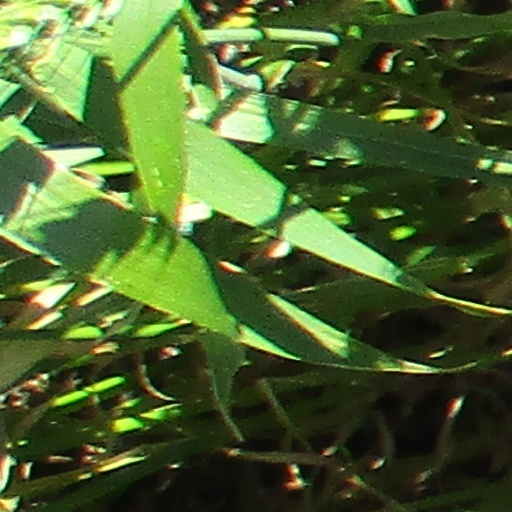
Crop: wheat